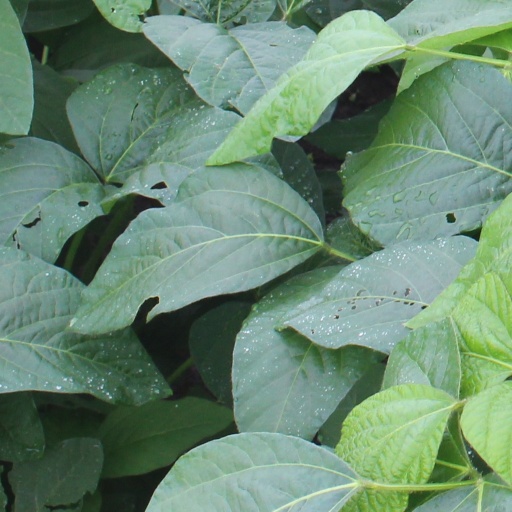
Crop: soybean